Lewis MacKenzie

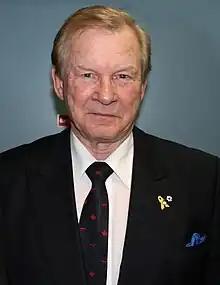
Major General MacKenzie in 2010

Lewis Wharton MacKenzie CM, MSC, OOnt, CD (born 30 April 1940) is a Canadian retired major general, author and media commentator. MacKenzie is known for establishing and commanding Sector Sarajevo as part of the United Nations Protection Force (UNPROFOR) in the former Yugoslavia in 1992. MacKenzie was criticized for his role in the Somalia Affair and for Canada's peacekeeping failures in Bosnia. He was later a vocal opponent of NATO's involvement in the Kosovo War.